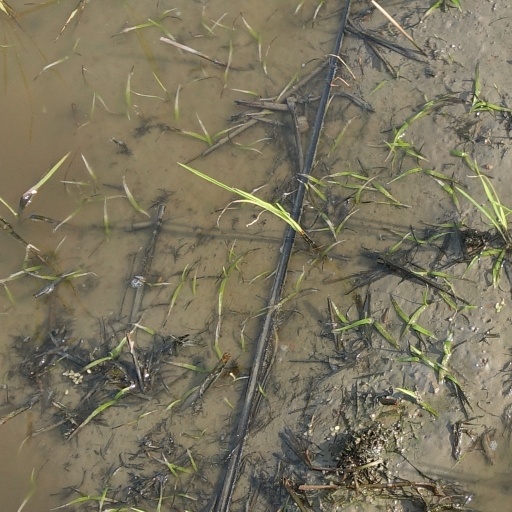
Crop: rice